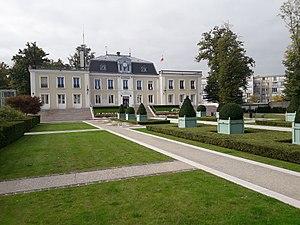
Vue de trois quarts de face de la mairie du Plessis-Trévise, dans le Val-de-Marne, en France, en octobre 2017.
Le Plessis-Trévise est une commune française située dans le département du Val-de-Marne, en région Île-de-France.